Alessandro Tassoni

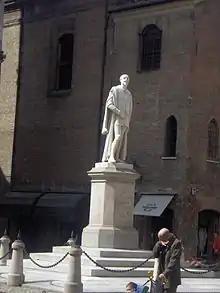
Alessandro Tassoni monument, below the Ghirlandina

Besides the above-mentioned "Filippiche", Tassoni is known for other works, some of poetry and some of literary criticism. The latter includes the ("Diverse meditations by Alessandro Tassoni"), and (1609), a piece of criticism showing independence of traditional views. However, Tassoni is best known as the author of the mock-heroic poem "La secchia rapita" ("The Rape of the Bucket", or "The stolen bucket"); it is by virtue of this work that he is remembered as Modena's poet laureate.